Bullfighter and the Lady

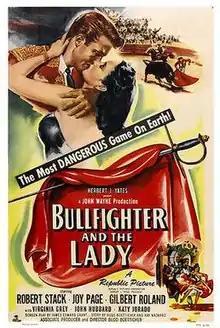
Movie poster

Bullfighter and the Lady is a 1951 drama romance sport film directed and written by Budd Boetticher starring Robert Stack, Joy Page and Gilbert Roland. Filmed on location in Mexico, the film focused on the realities of the dangerous art of bullfighting. During production, one stunt man died. Boetticher, who had experience in bullfighting, used a semidocumentary approach in filming the sport and the lives of matadors.